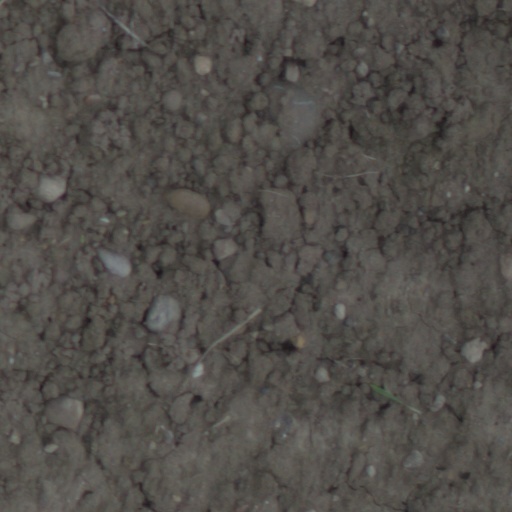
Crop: wheat